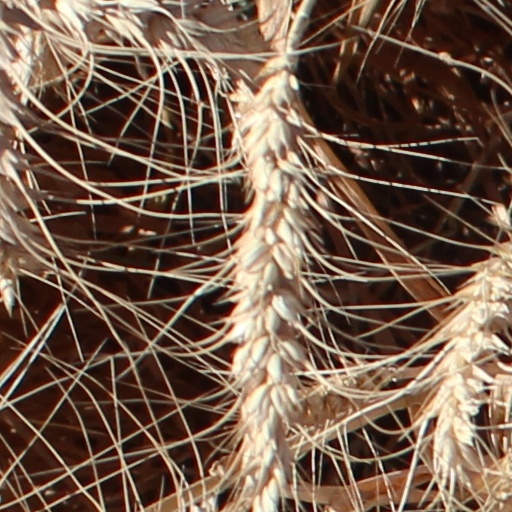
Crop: wheat